Italian ironclad Sardegna

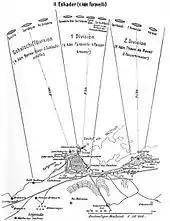
Map showing the bombardment of Tripoli

On 29 September 1911, Italy declared war on the Ottoman Empire in order to seize Libya. At the time, "Sardegna" and her two sisters were assigned to the Training Division, along with the old armored cruiser , under the command of Rear Admiral Raffaele Borea Ricci D'Olmo. On 3–4 October, "Sardegna" and her sisters were tasked with bombarding Fort Sultanje, which was protecting the western approach to Tripoli. The ships used their 6-inch guns to attack the fort to preserve their stock of 13.5-inch shells. By the morning of the 4th, the ships' gunfire had silenced the guns in the fort, allowing landing forces to go ashore and capture the city. The ships of the Training Division thereafter alternated between Tripoli and Khoms to support the Italian garrisons in the two cities; this included repulsing a major Ottoman attack on Tripoli over 23–26 October, where "Sardegna" and "Sicilia" supported the Italian left flank against concerted Ottoman assaults. During this engagement, "Sardegna" used a spotter aircraft to help direct the fire of her guns, the first time aircraft had been used in that role. By December, the three ships were stationed in Tripoli, where they were replaced by the old ironclads and . "Sardenga" and her sisters arrived back in La Spezia, where they had their ammunition and supplies replenished.